Qalamoun offensive (May–June 2015)

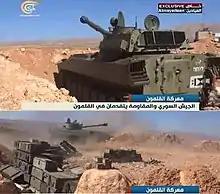
Syrian Army self-propelled howitzers firing during operations in Qalamoun

Early on 4 May, the al-Nusra Front and allied Islamists launched a preemptive attack against SAA and Hezbollah forces, and by the next day captured several positions. The aim of the assault was to capture the border-crossing into Lebanon near Assal al-Ward. At the same time, Hezbollah ambushed an al-Nusra convoy near Tfail, killing 15 and wounding 30 militants.